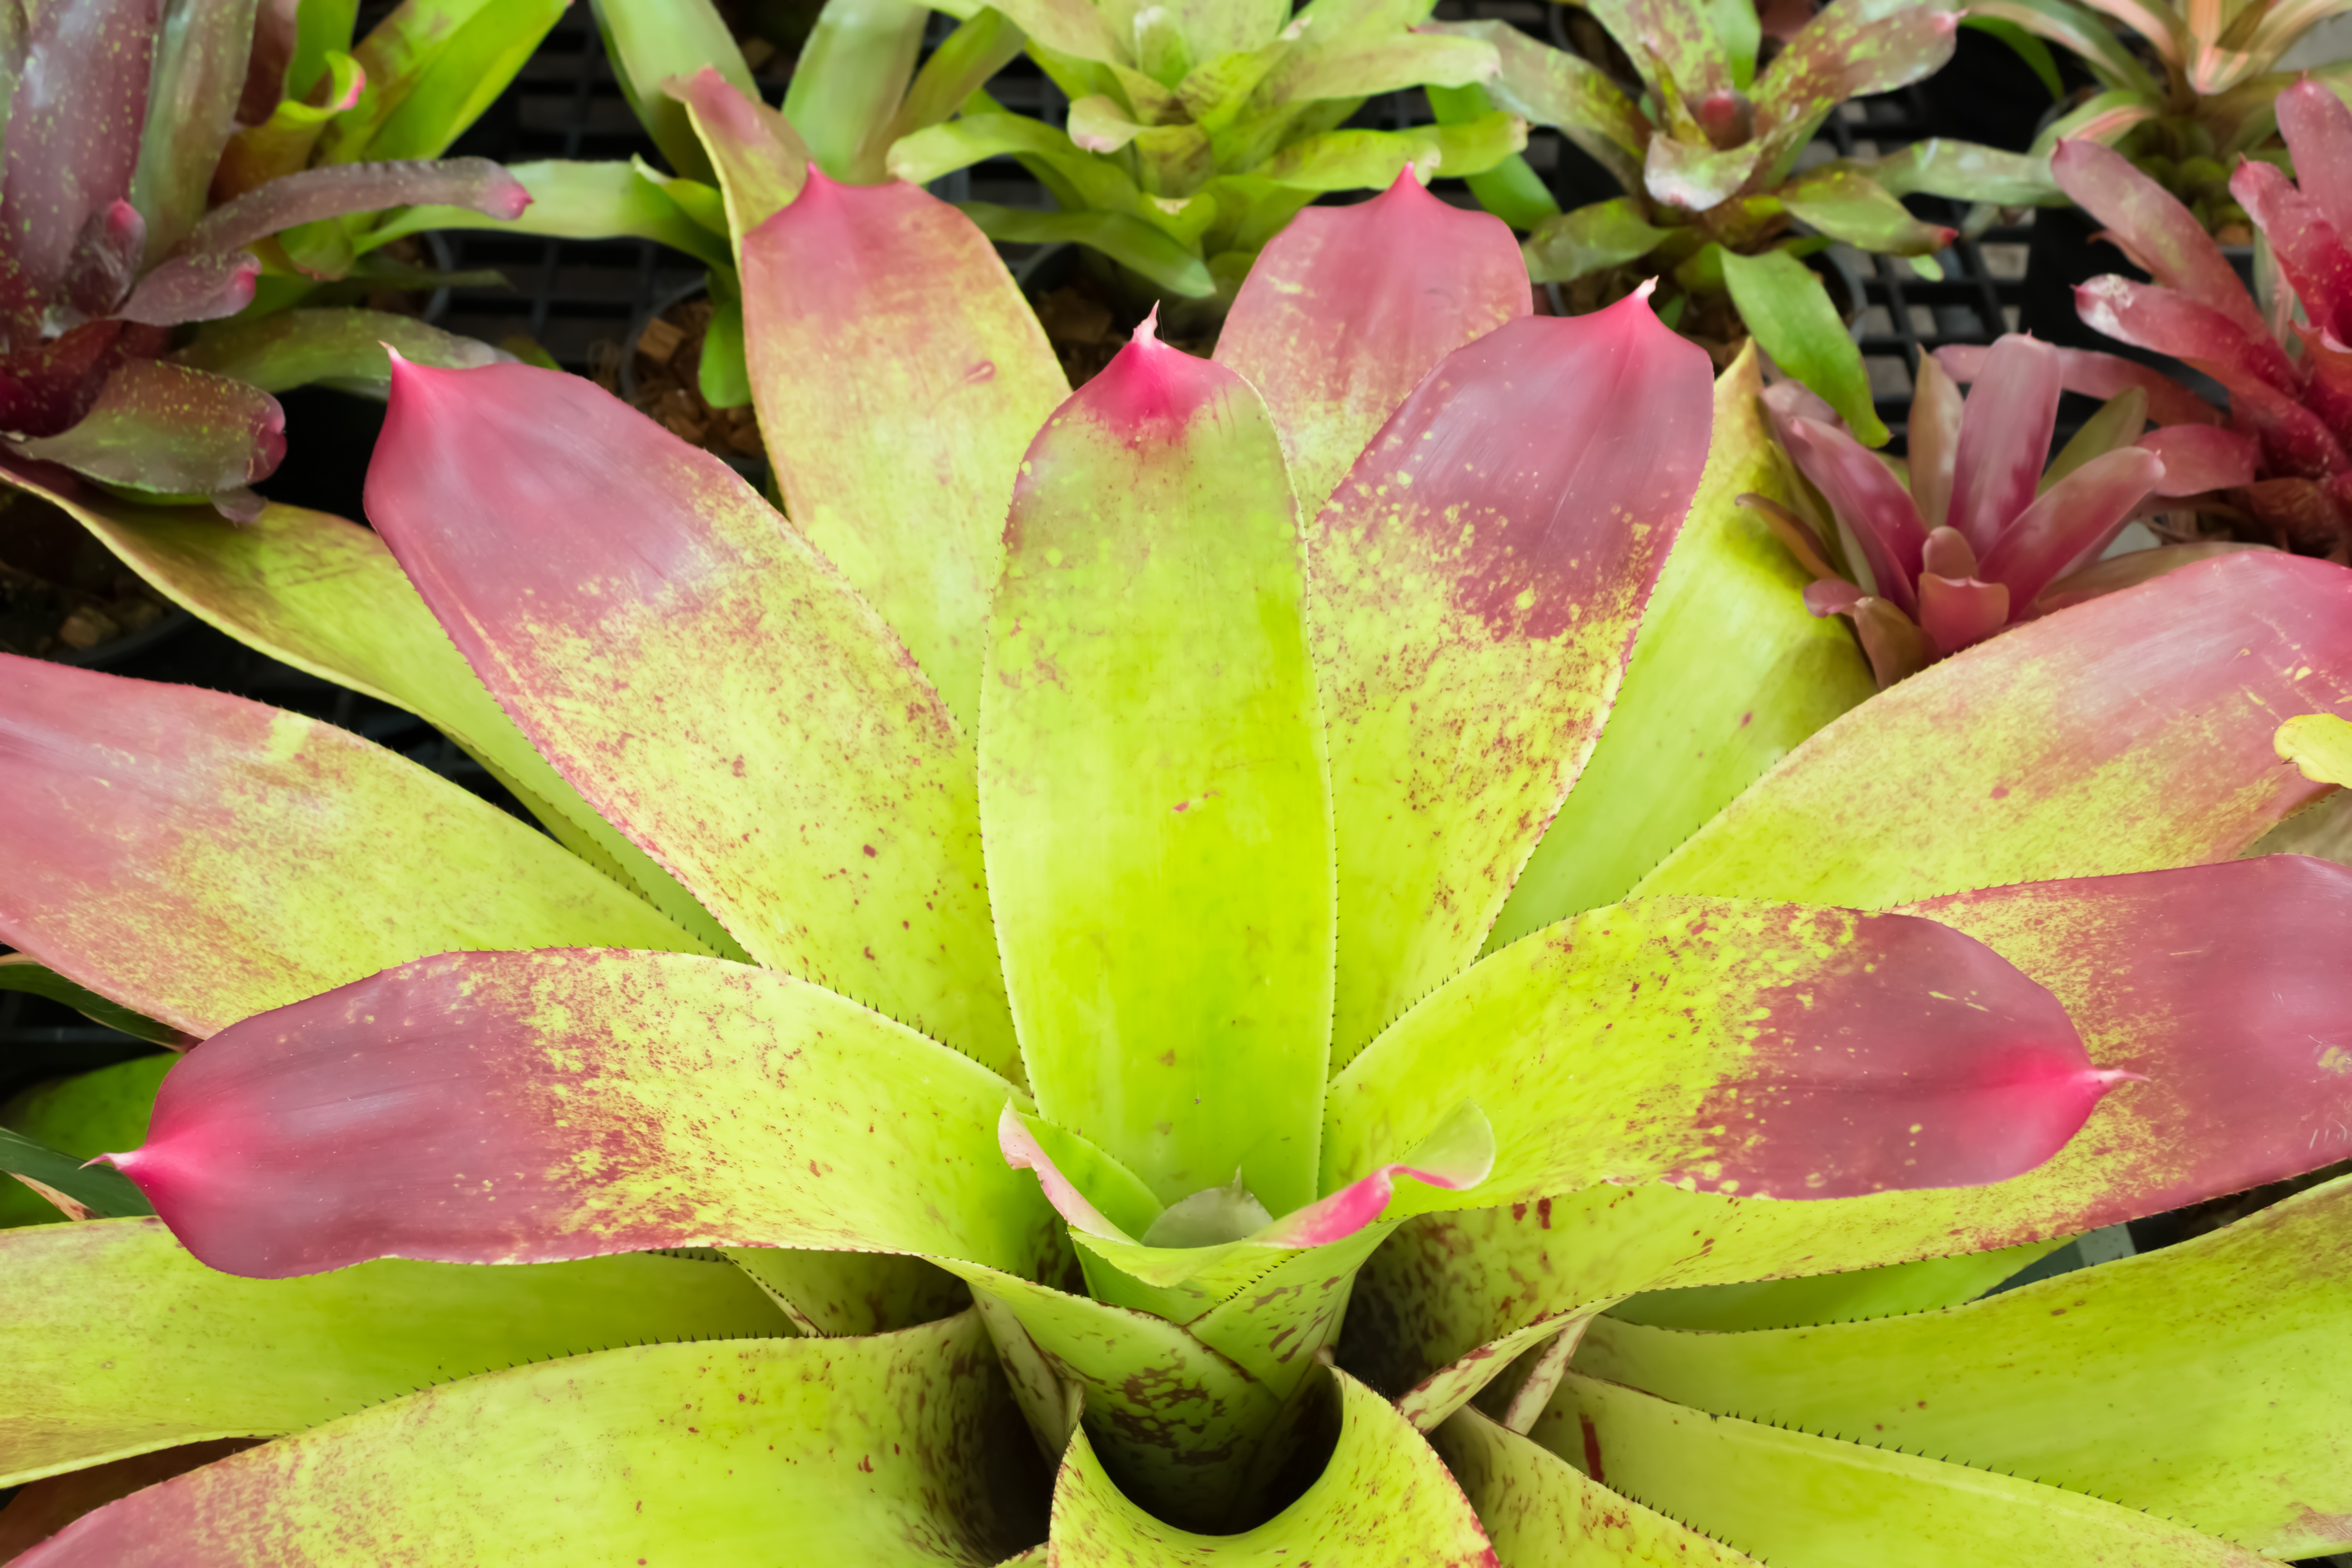
plant, leaf, flower, petal, botany, flora, flowers, lily, autumn leaves, flowering plant, caladium, land plant, pineapple color